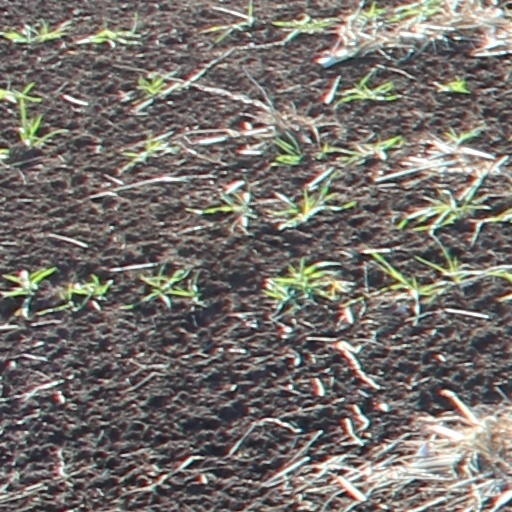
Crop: wheat